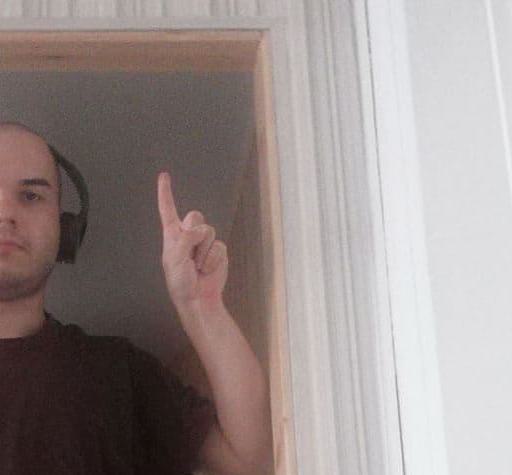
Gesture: one